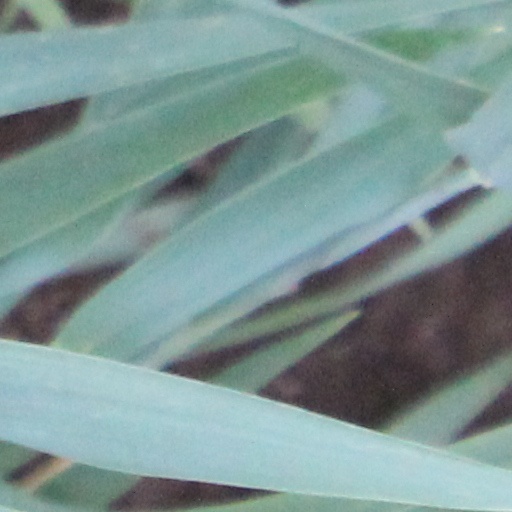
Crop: wheat